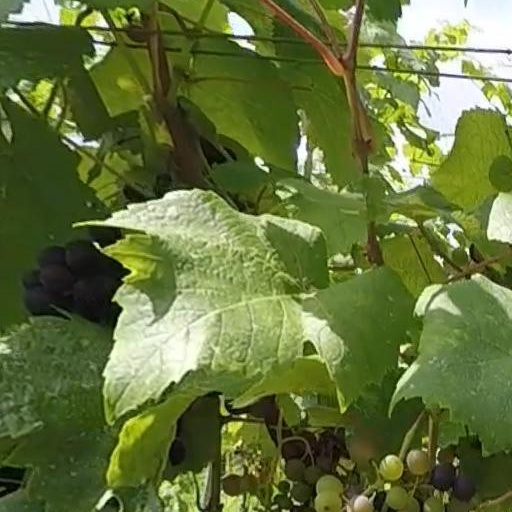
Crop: grape